Anna Lee (violinist)

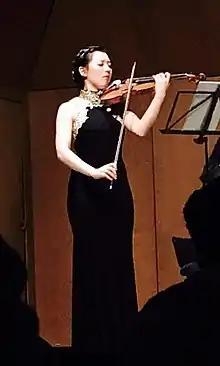
Lee performing in Kronberg, Germany in June 2017

Anna Ji-eun Lee (Korean: 이지은; born July 11, 1995), known professionally as Anna Lee, is an American concert violinist of Korean descent. She made her professional orchestral debut at the age of 6 with the Singapore Symphony Orchestra.